Silvestre Dangond

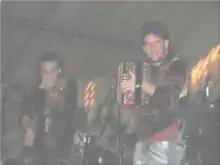
Dangond and Juancho De la Espriella performing live on stage.

By coincidence and through a mutual friend, manager and promoter Carlos Blum, Dangond officially met accordionist Juancho De la Espriella during a serenata (De la Espriella was grouped with singer Peter Manjarrez). Both of them knew who the other was but had never crossed paths. Since that day they became good friends. Blum convinced them to become a musical duo and arranged their first gig together at the Alfonso López Michelsen Building in a celebration of the Cesar Department foundation.